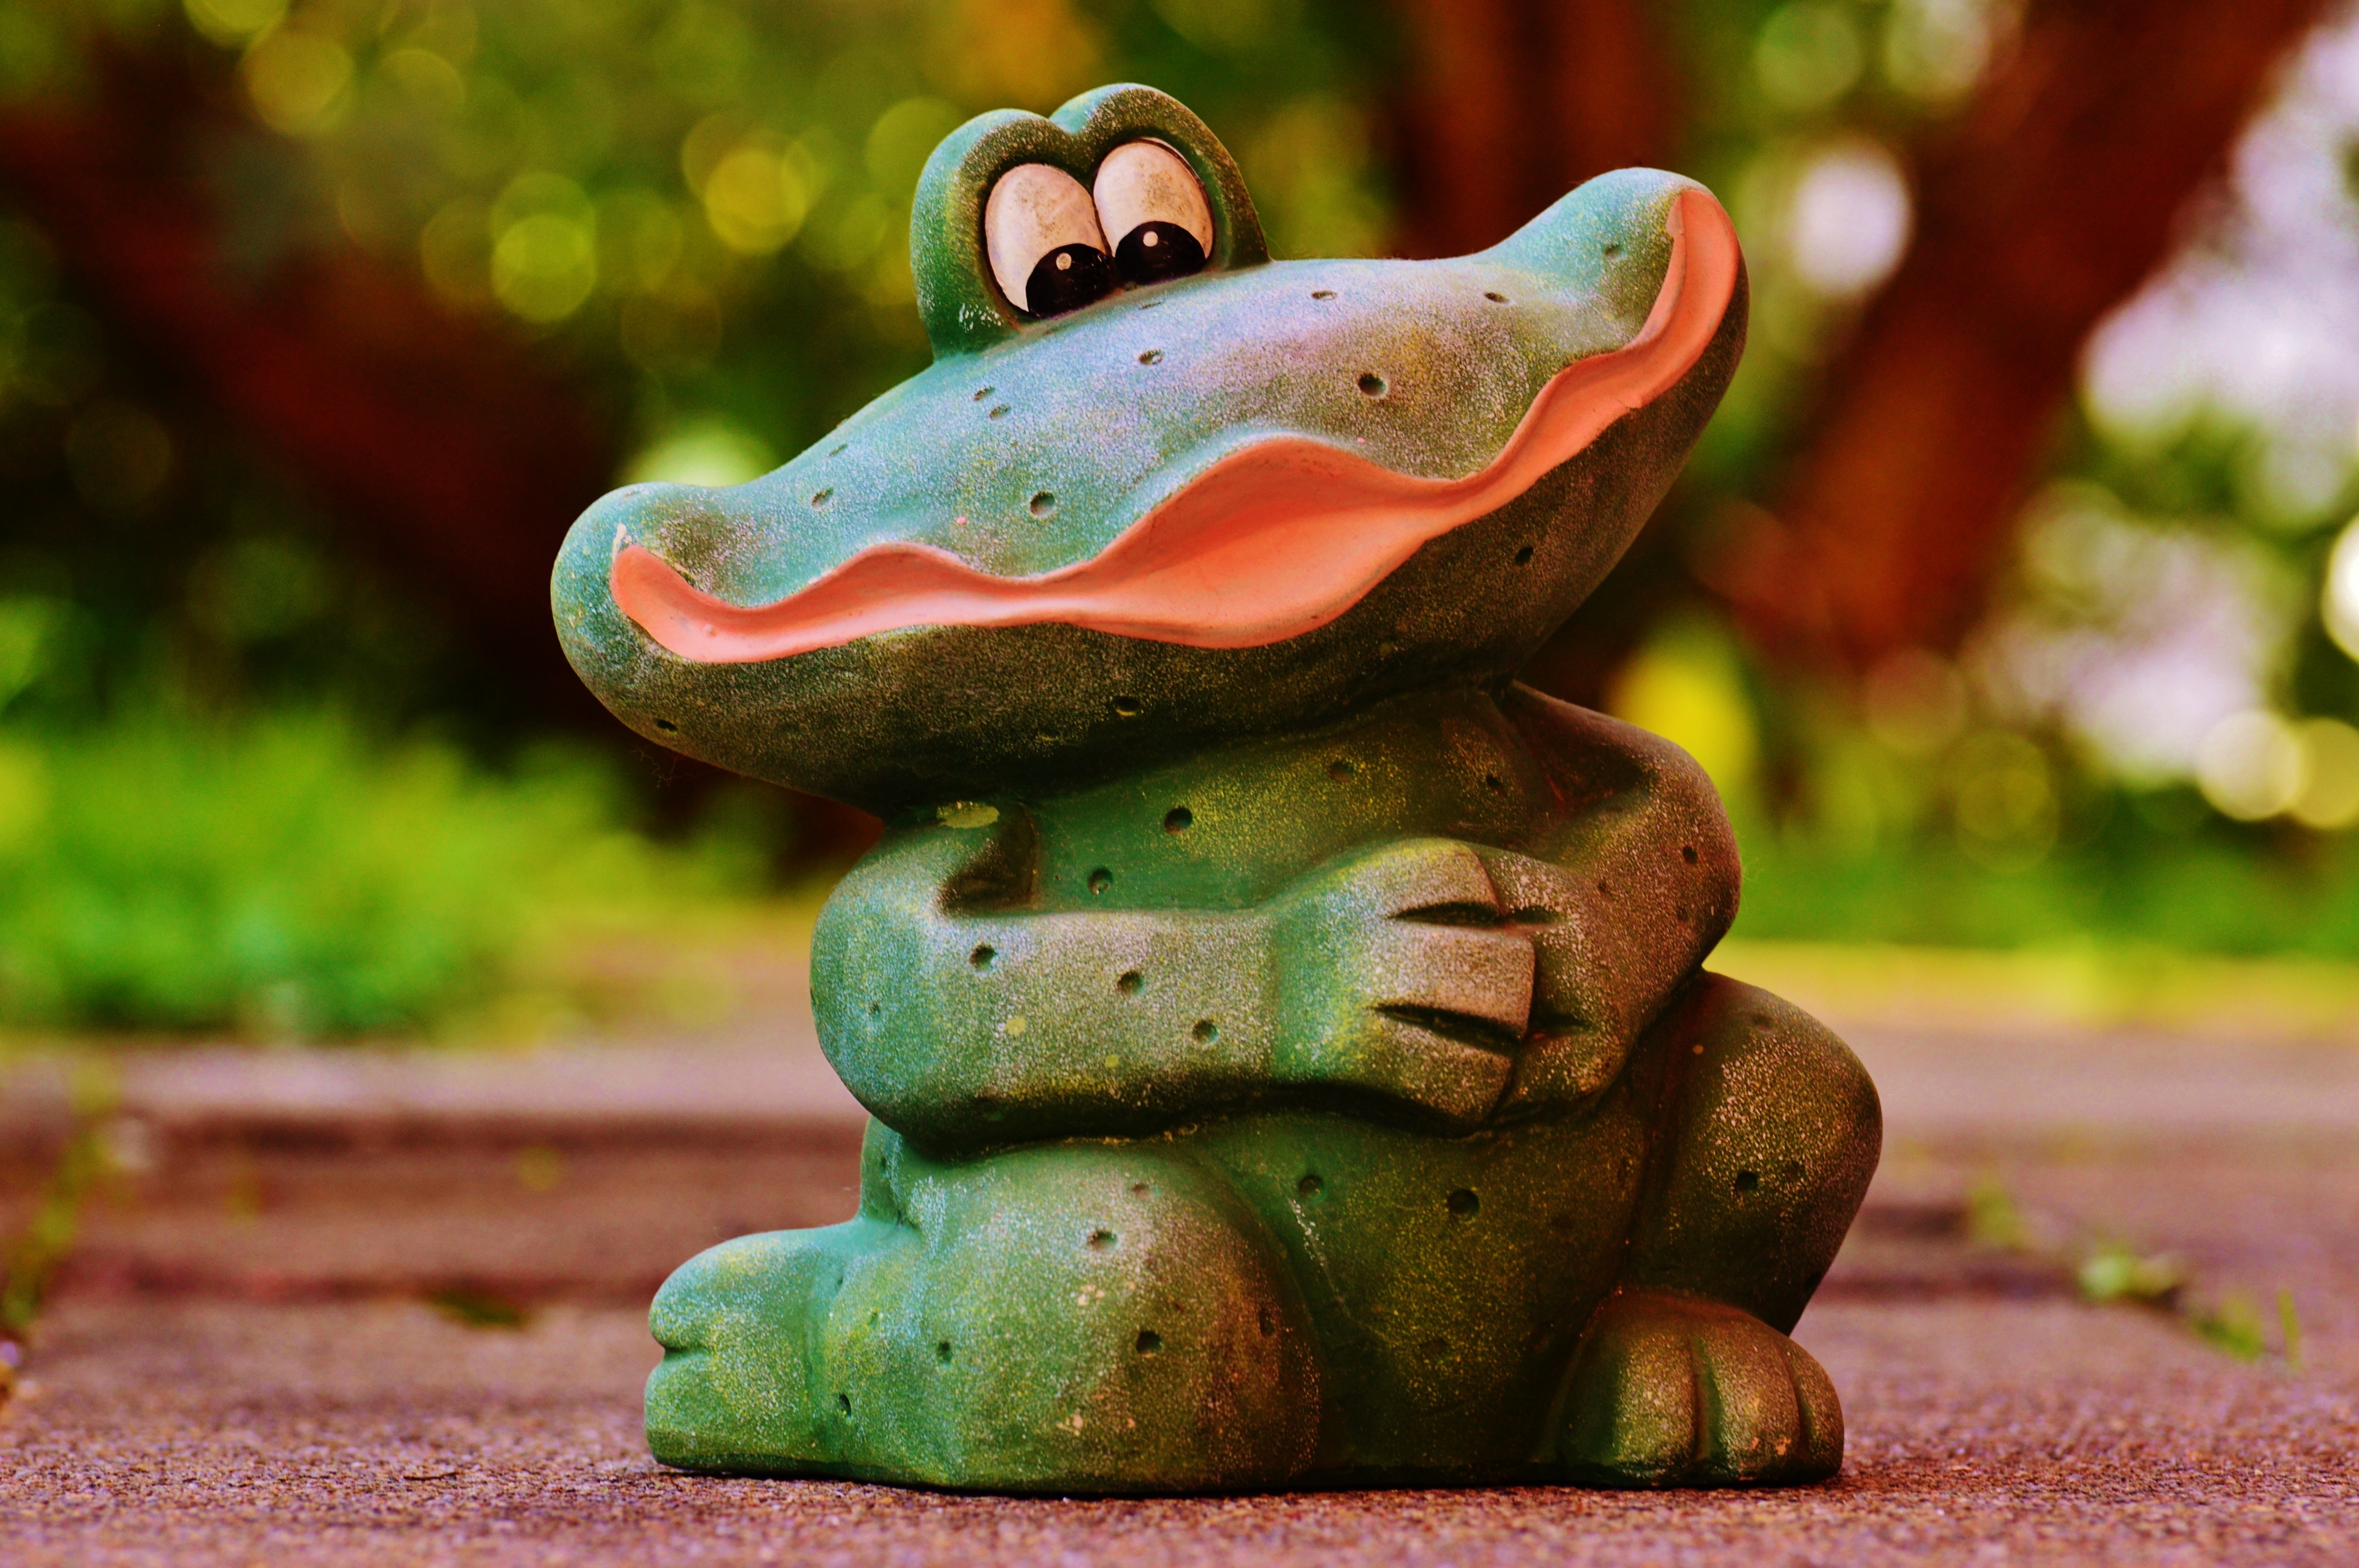
grass, meadow, animal, cute, statue, green, ceramic, frog, amphibian, toy, funny, macro photography, green frog